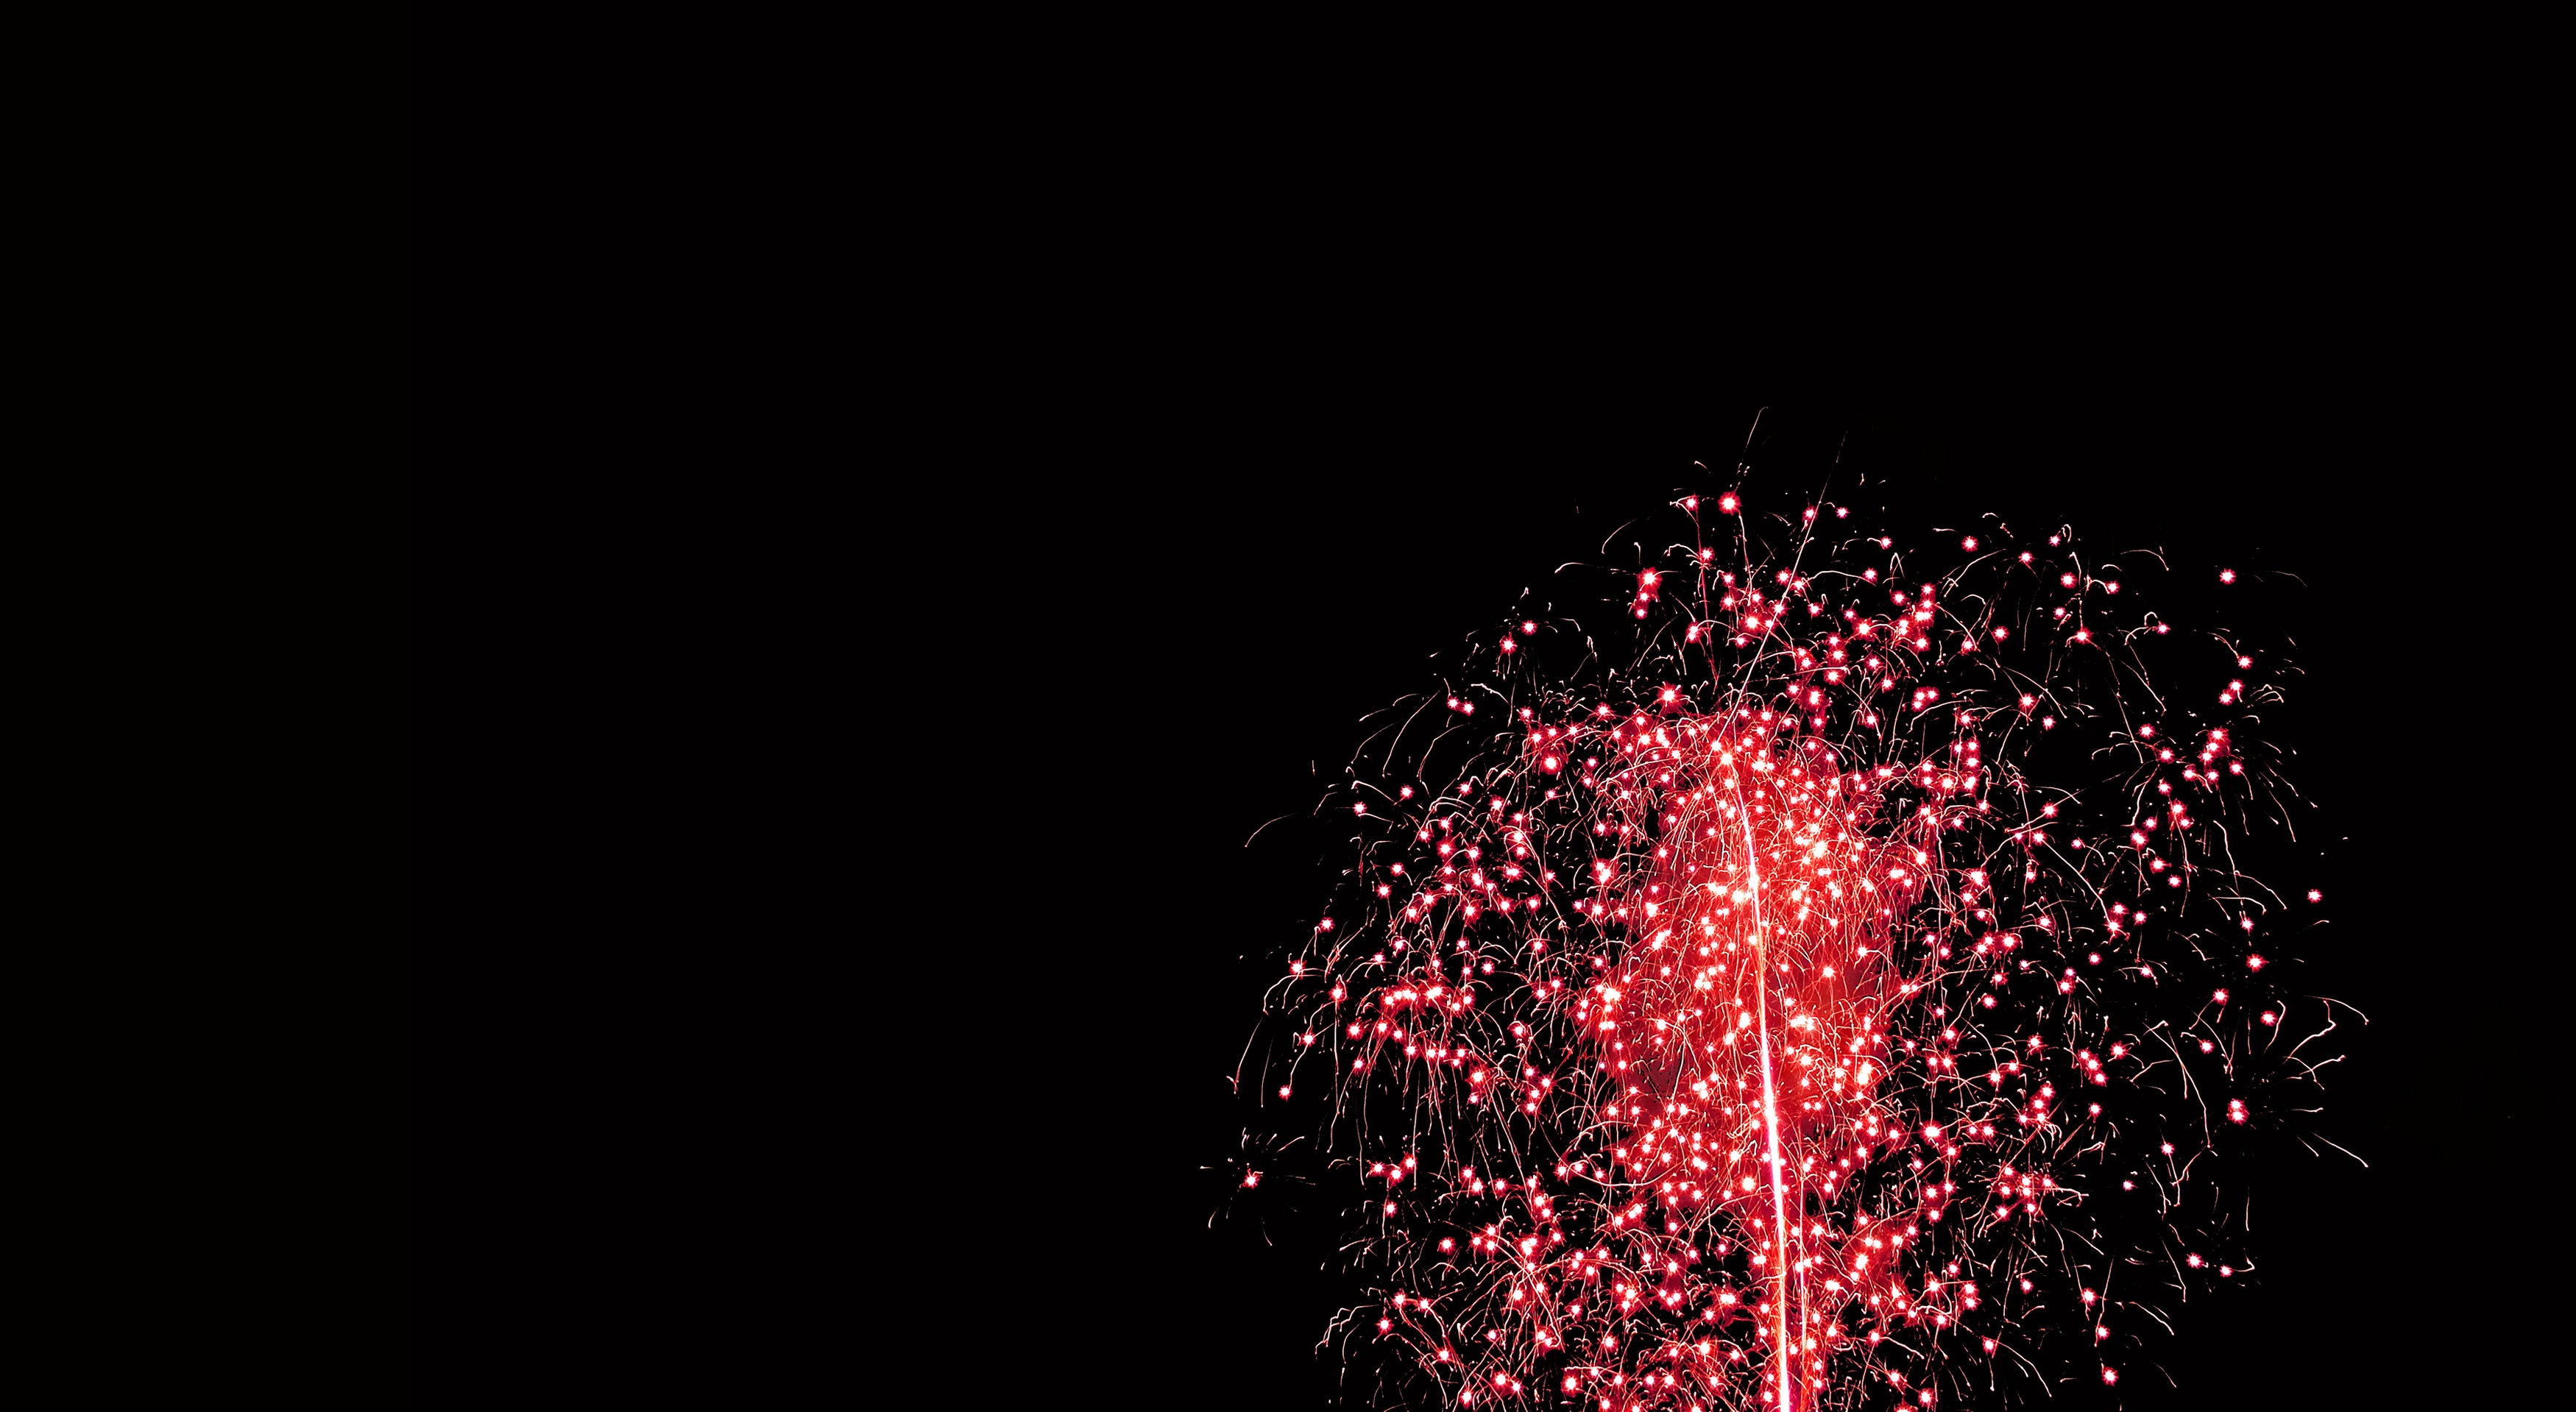
recreation, red, fireworks, fountain, event, sylvester, new year's eve, new year's day, outdoor recreation